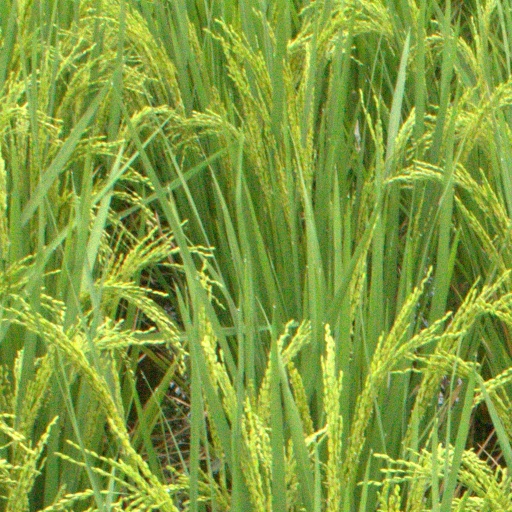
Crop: rice